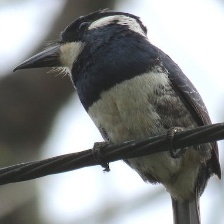
Species: BLACK BREASTED PUFFBIRD
Scientific name: NOTHARCHUS PECTORALIS